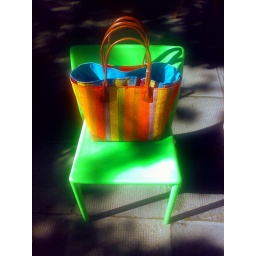
plastic chair at a street market near Cape Town